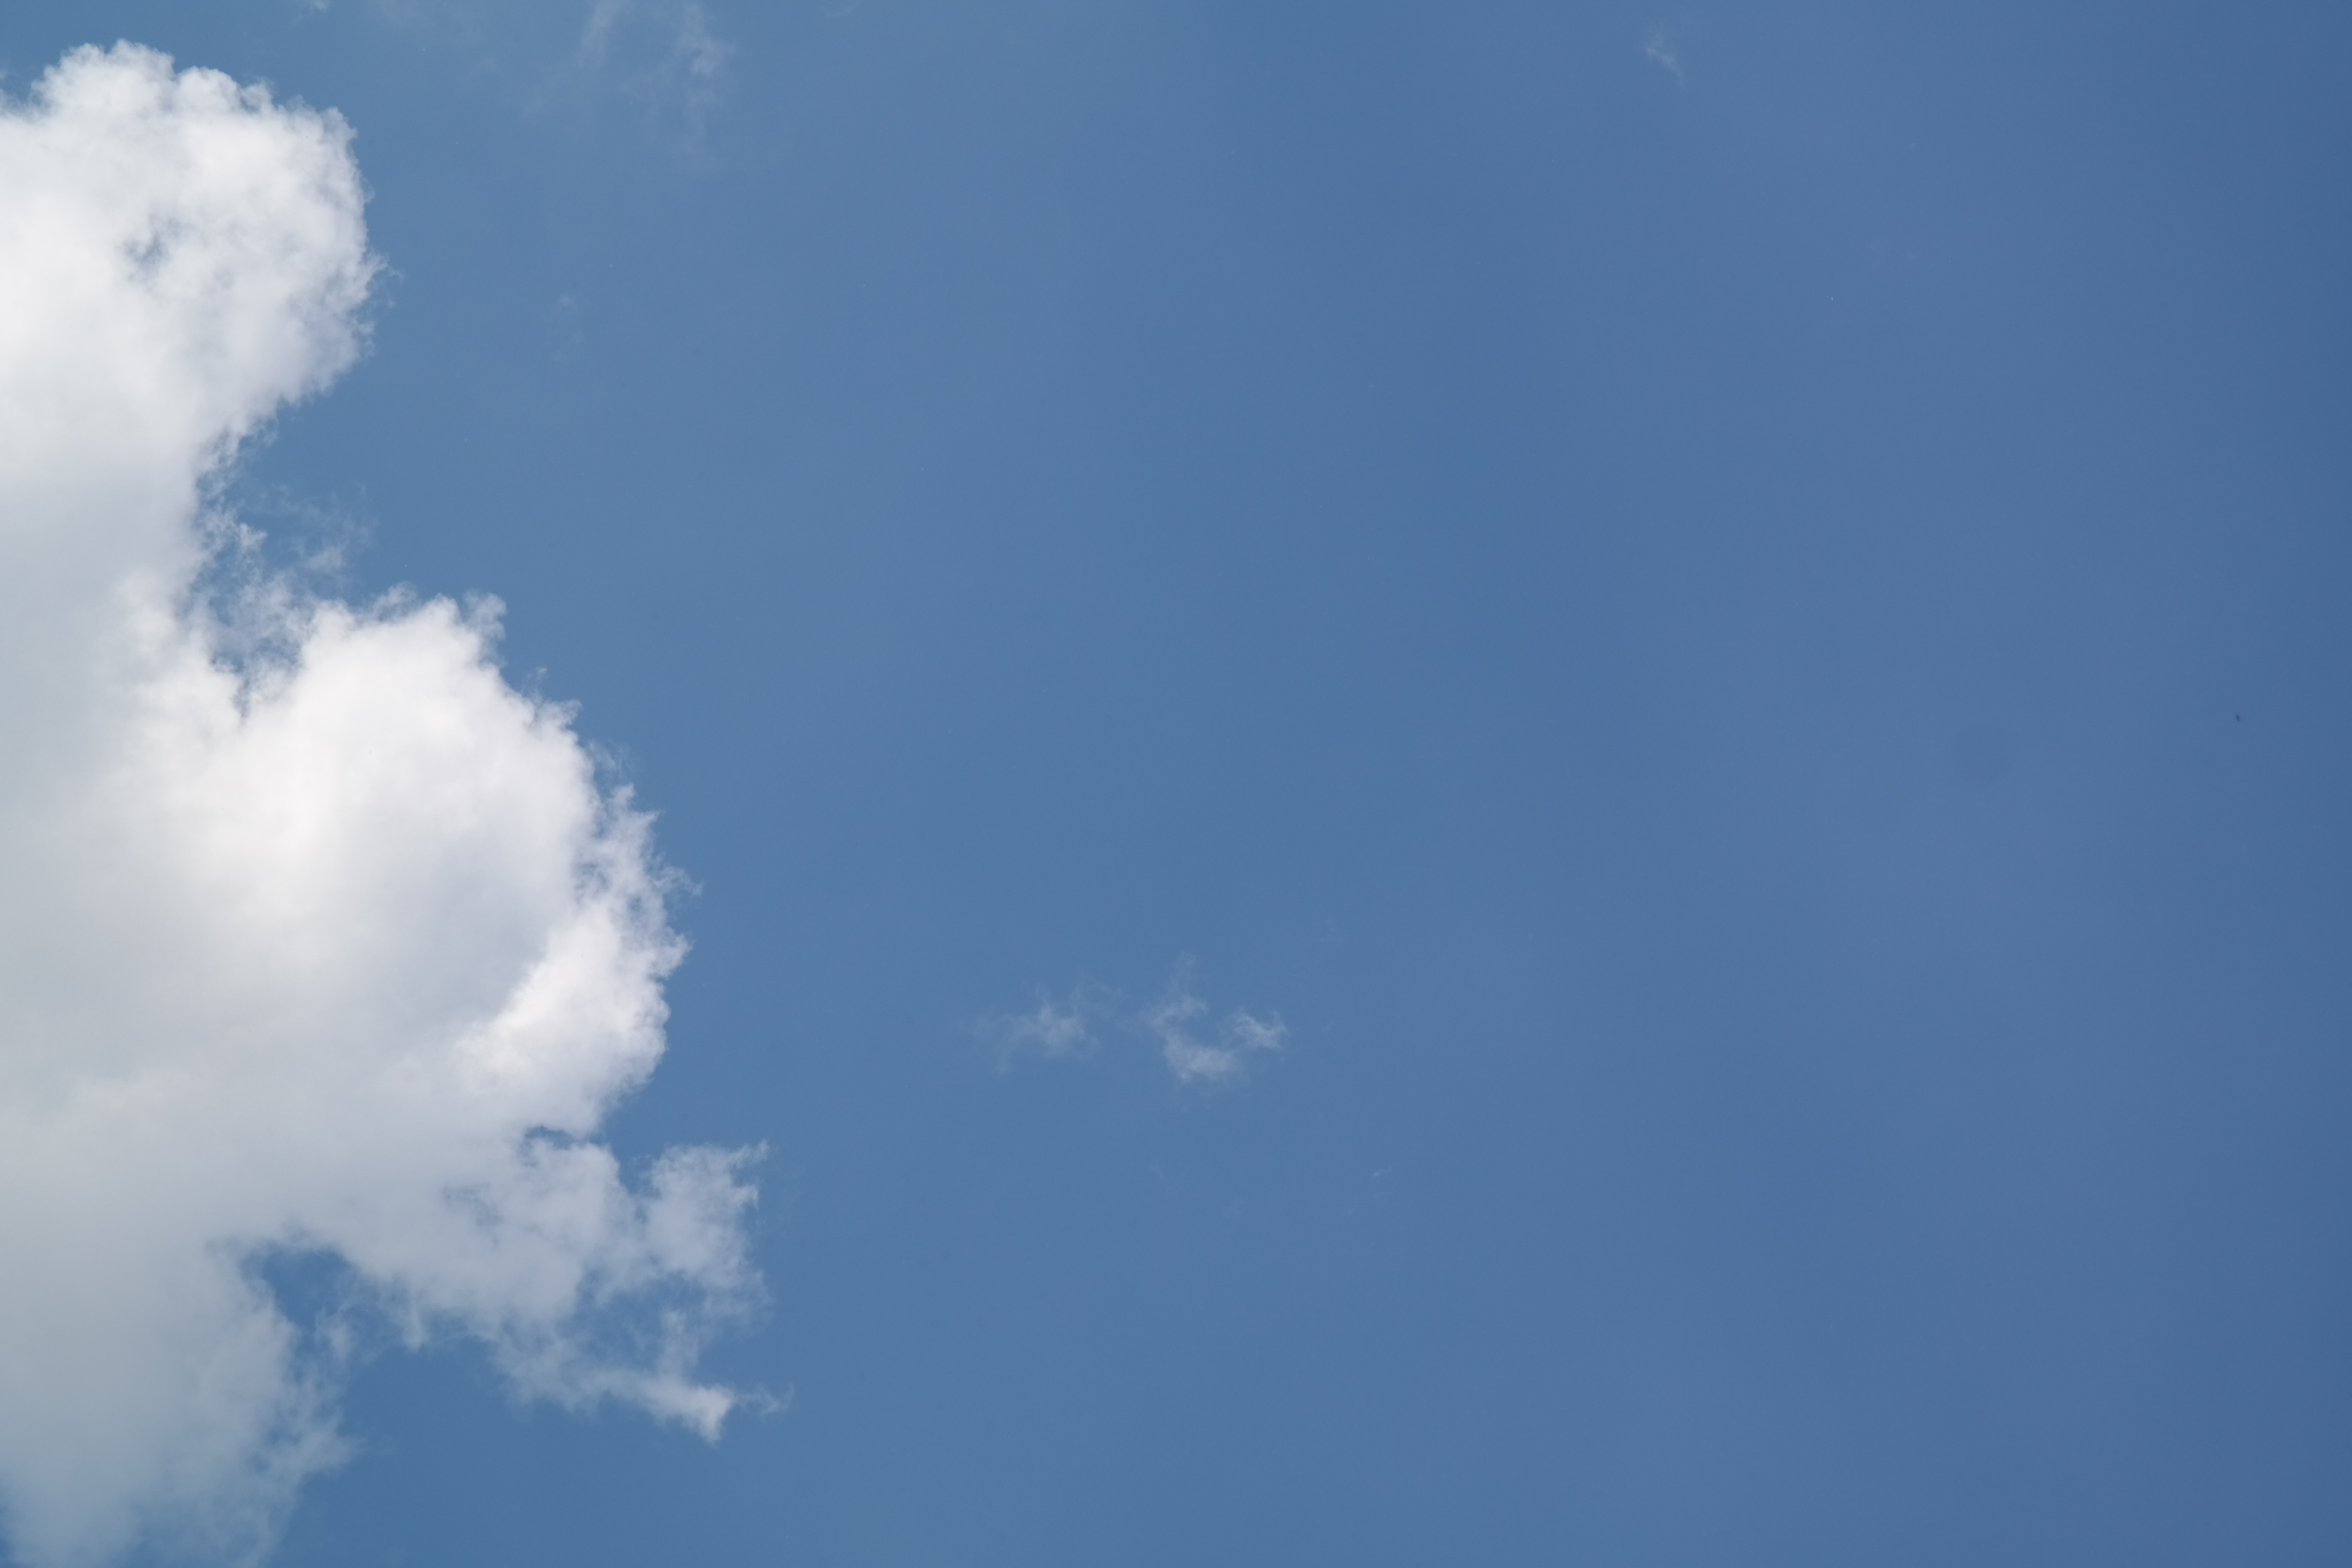
cloud, sky, white, atmosphere, daytime, clear, cumulus, blue, summer day, meteorological phenomenon, atmosphere of earth